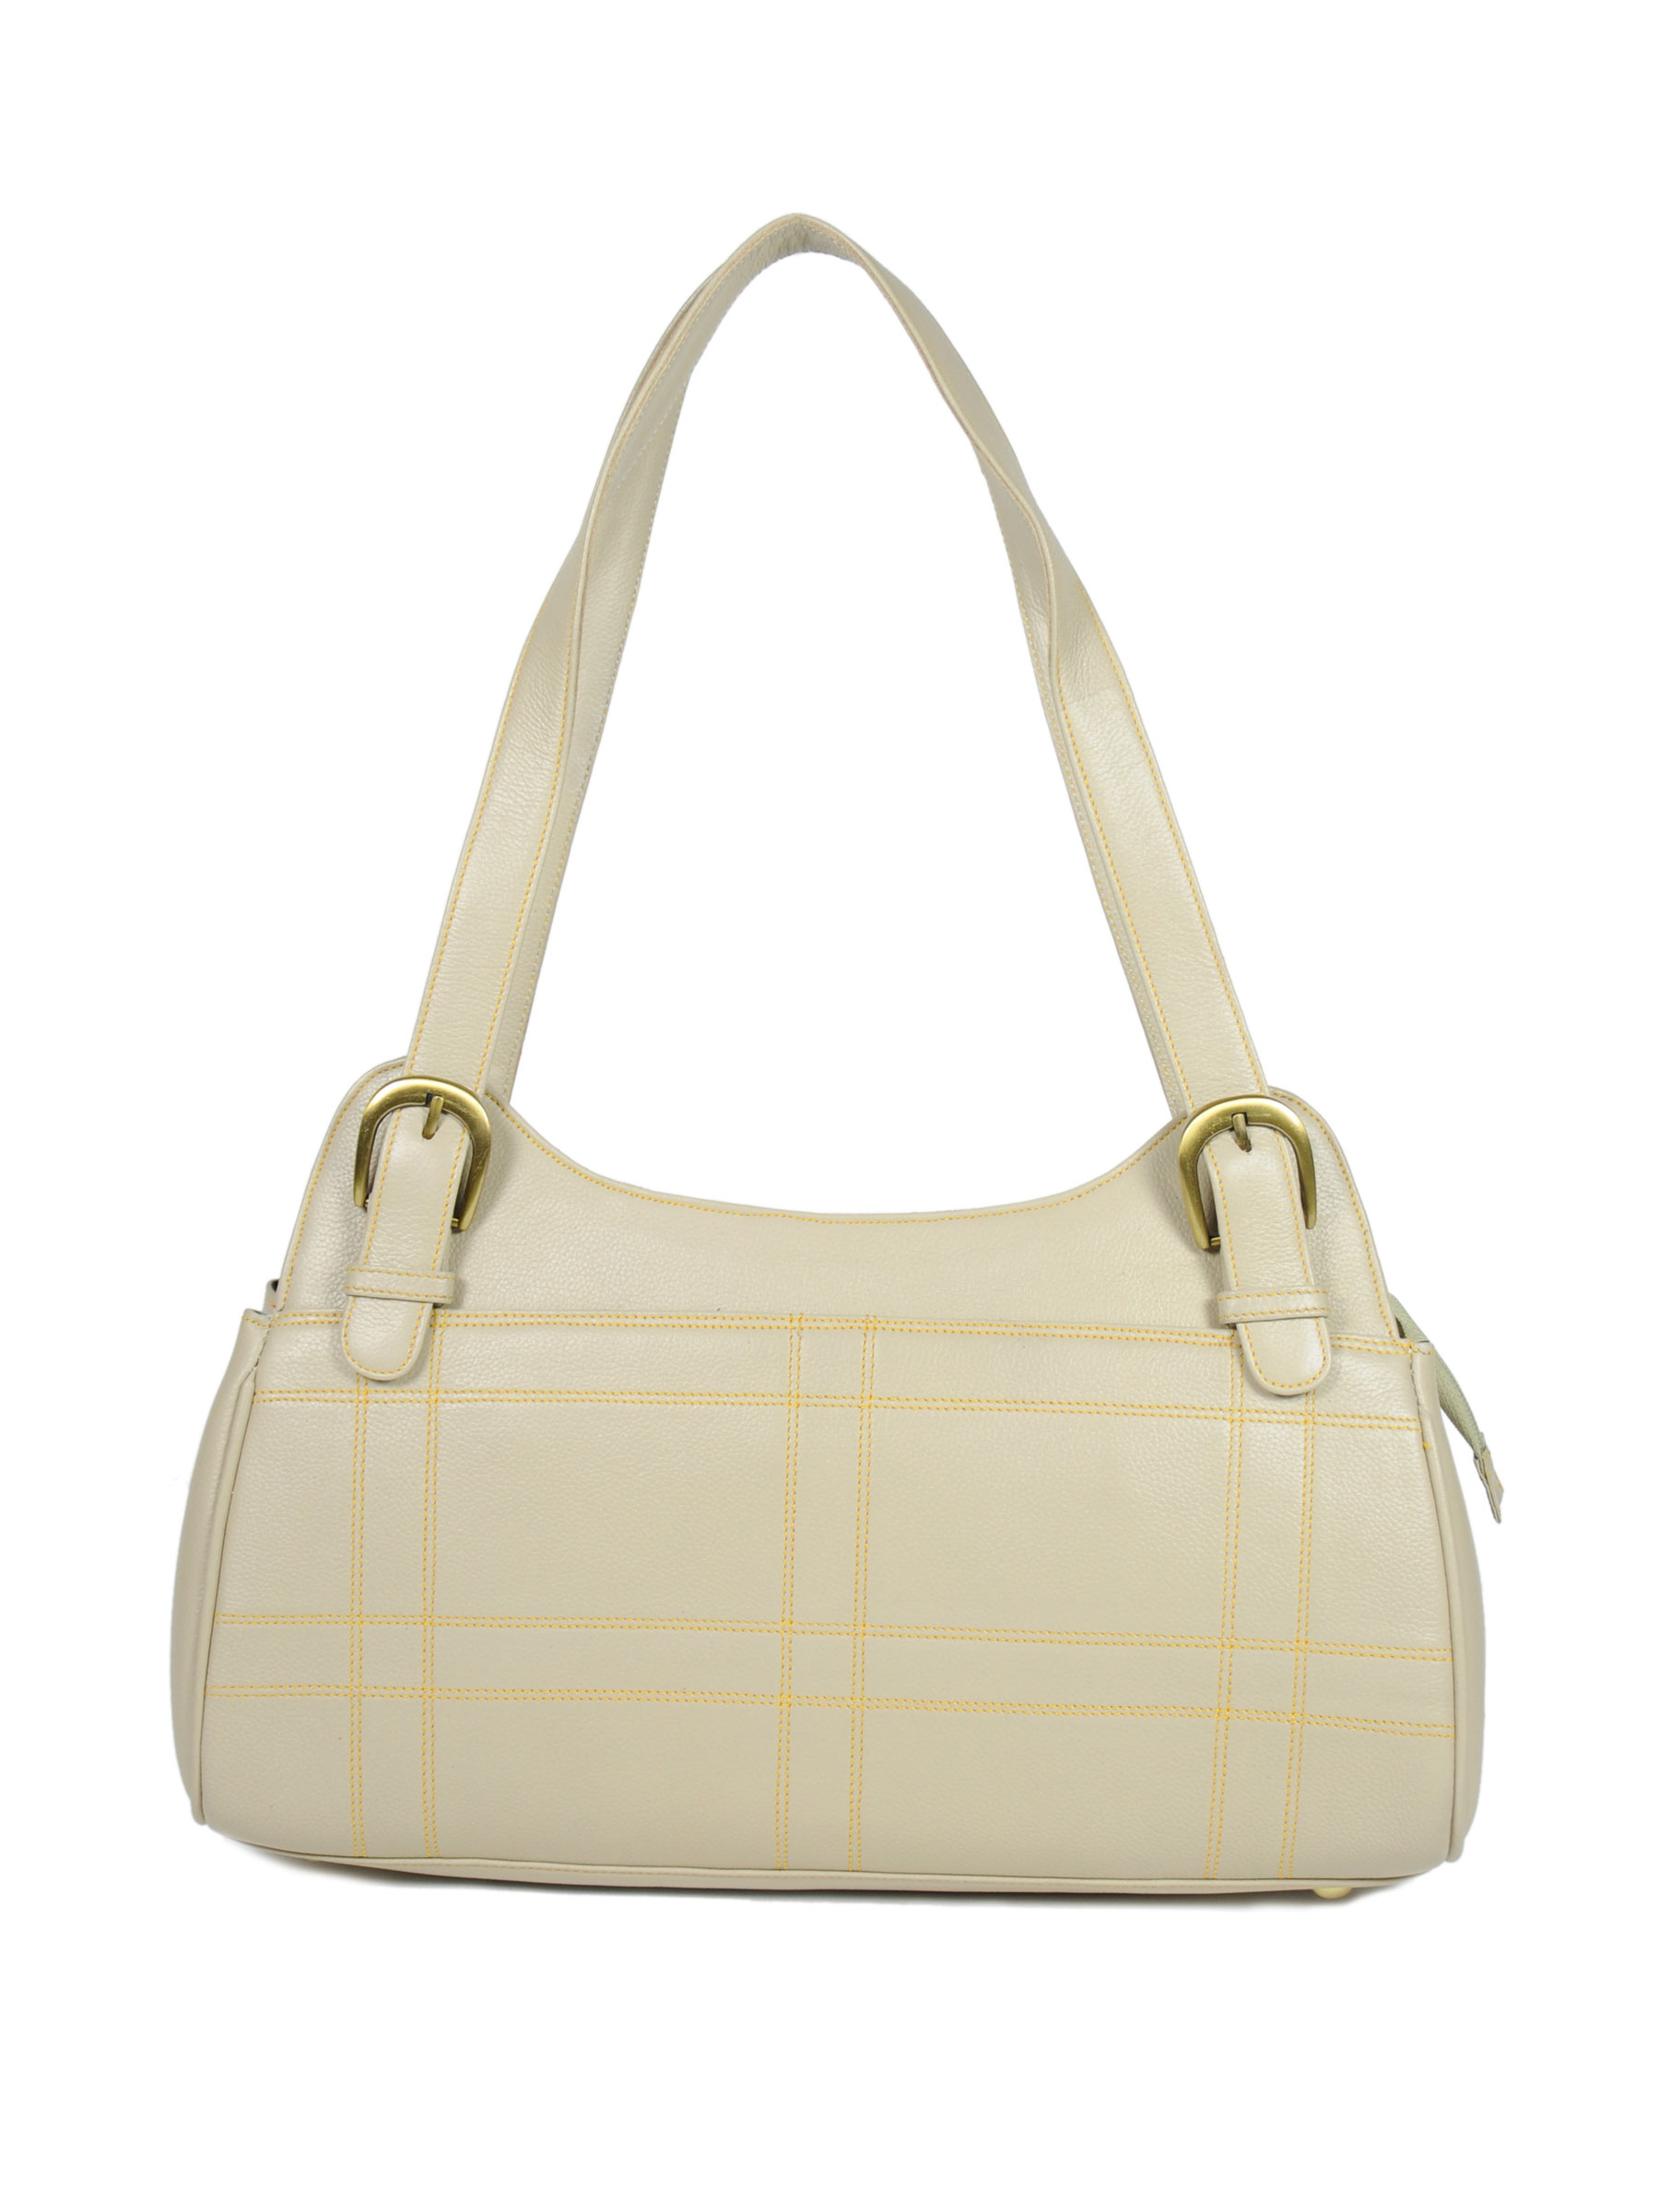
Murcia Women Mary White Handbags
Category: Accessories / Bags / Handbags
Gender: Women
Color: White
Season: Winter 2015
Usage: Casual